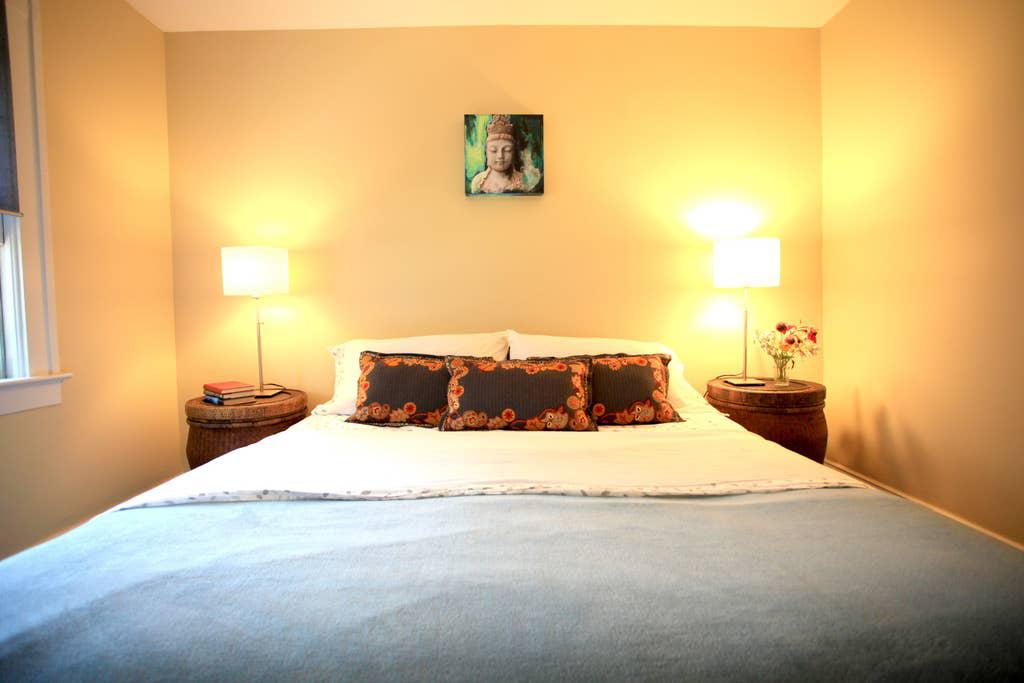
king size bed with all new natural linens .
Relation: Visible, Story